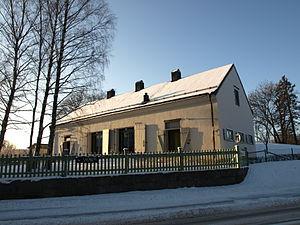
Pelle Svanslös est un personnage de fiction créé par l'écrivain suédois Gösta Knutsson en 1939. C'est un chat anthropomorphe gris qui, comme son surnom l'indique, n'a pas de queue. Il vit à Uppsala.